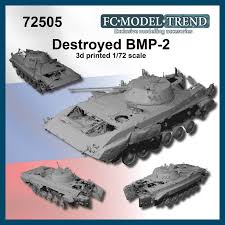
Label: BMP-2